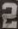
Number: 2